Marcel Granollers

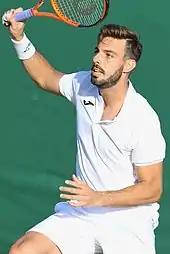
Granollers at the 2017 Wimbledon Championships

Granollers suffered a significant loss in form, with only one tour-level late round appearance: the semifinals in Zagreb Indoors losing to Andreas Seppi. His 2015 year-end singles ranking dropped to No. 84.